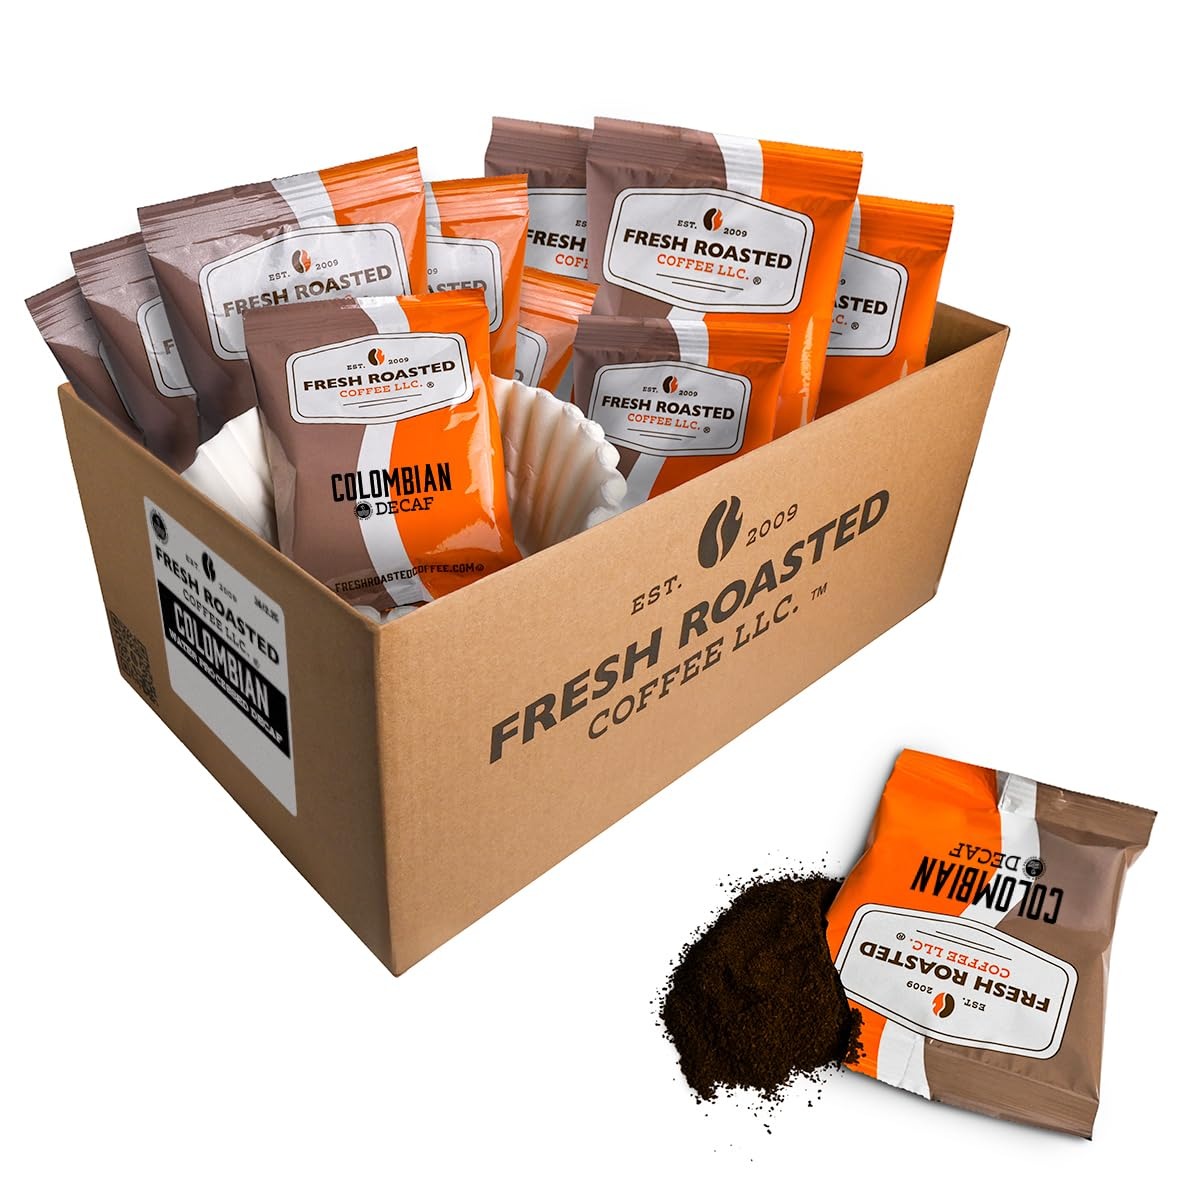
Item Name: Fresh Roasted Coffee, Water Processed Decaf Colombian, Kosher, Pre-Ground Fractional Packs, 2.25 Ounce, 36 Count
Bullet Point 1: DELICIOUS COFFEE IN CONVENIENT PRE-MEASURED, PRE-GROUND PACKAGES. Formulated for Drip Coffee Makers. One Pot Per Package. Filters Included!
Bullet Point 2: PERFECT FOR OFFICES, FACTORIES, SCHOOLS, CHURCHES, or Anyplace Else Where a Quick and OUR ECO-FRIENDLY LORING ROASTER Utilizes Cutting Edge Technology with Intelligent Controls to Consistently Produce the Flavor You Want with Less Environmental Impact. Pot of Delicious Fresh Roasted Coffee is Required.
Bullet Point 3: ALL FRESH ROASTED COFFEES ARE PROUDLY ROASTED, Blended, and Packaged in USA.
Product Description: Our intensely rich Colombian Water Processed Decaf coffee is the perfect choice for decaf drinkers who want a full-bodied, flavorful cup of coffee without the caffeine. This nutty and sweet decaf offering also has had 99.9% of its caffeine removed using the Swiss Water decaffeination method.
Value: 81.0
Unit: Ounce

Price: 56.99